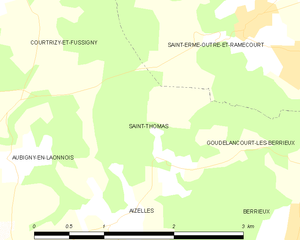
Carte des communes françaises: Saint-Thomas